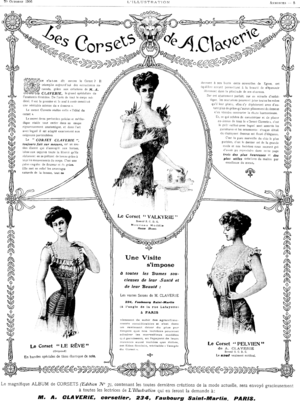
Les Corsets de A. Claverie QUE n'a-t-on dit contre le Corset
Claverie est une fabrique et une enseigne de corsets créées par Auguste Claverie au XIXᵉ siècle. Son siège social d'origine fondé en 1860, situé au 234 rue du Faubourg-Saint-Martin à Paris, est inscrit à l'inventaire des Monuments historiques depuis 2011.